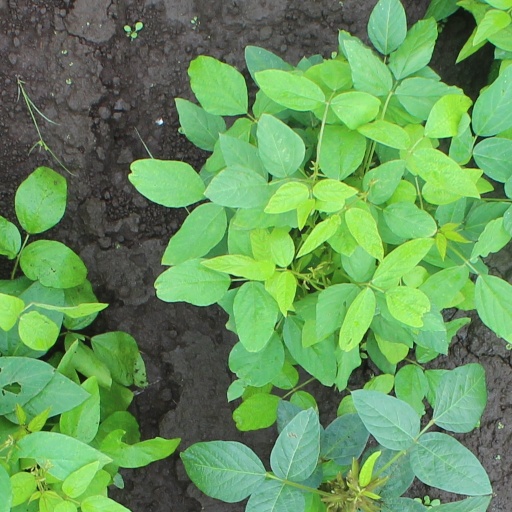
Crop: soybean